Concerns and controversies at the 2014 Winter Olympics

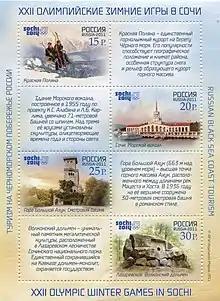
XXII Olympic winter games in Sochi. The souvenir sheet of Russia, 2011

Despite several expert statements that the construction of Olympic venues in the buffer area of the UNESCO protected Caucasus Biosphere Reserve and Sochi National Park could be harmful, the IOC approved the plans. Greenpeace of Russia said that the IOC and the Russian Government assumed all responsibility for any damage to the West Caucasus natural UNESCO World Heritage Site. According to the Sochi bid, a wide array of construction was planned in the Grushevyi Ridge area. They included a cascade of hydroelectric power stations on the Mzymta River, sewage treatment facilities, a high-speed rail link, a Mountain Olympic Village, a track for bobsleigh, luge and skeleton (which was relocated in May 2009), and a biathlon venue. Alpine skiing venues were being constructed in the Rosa Khutor plateau and the Psekhako Ridge area. Environmentalists proposed building up Krasnaya Polyana instead of destroying nature reserve sites.